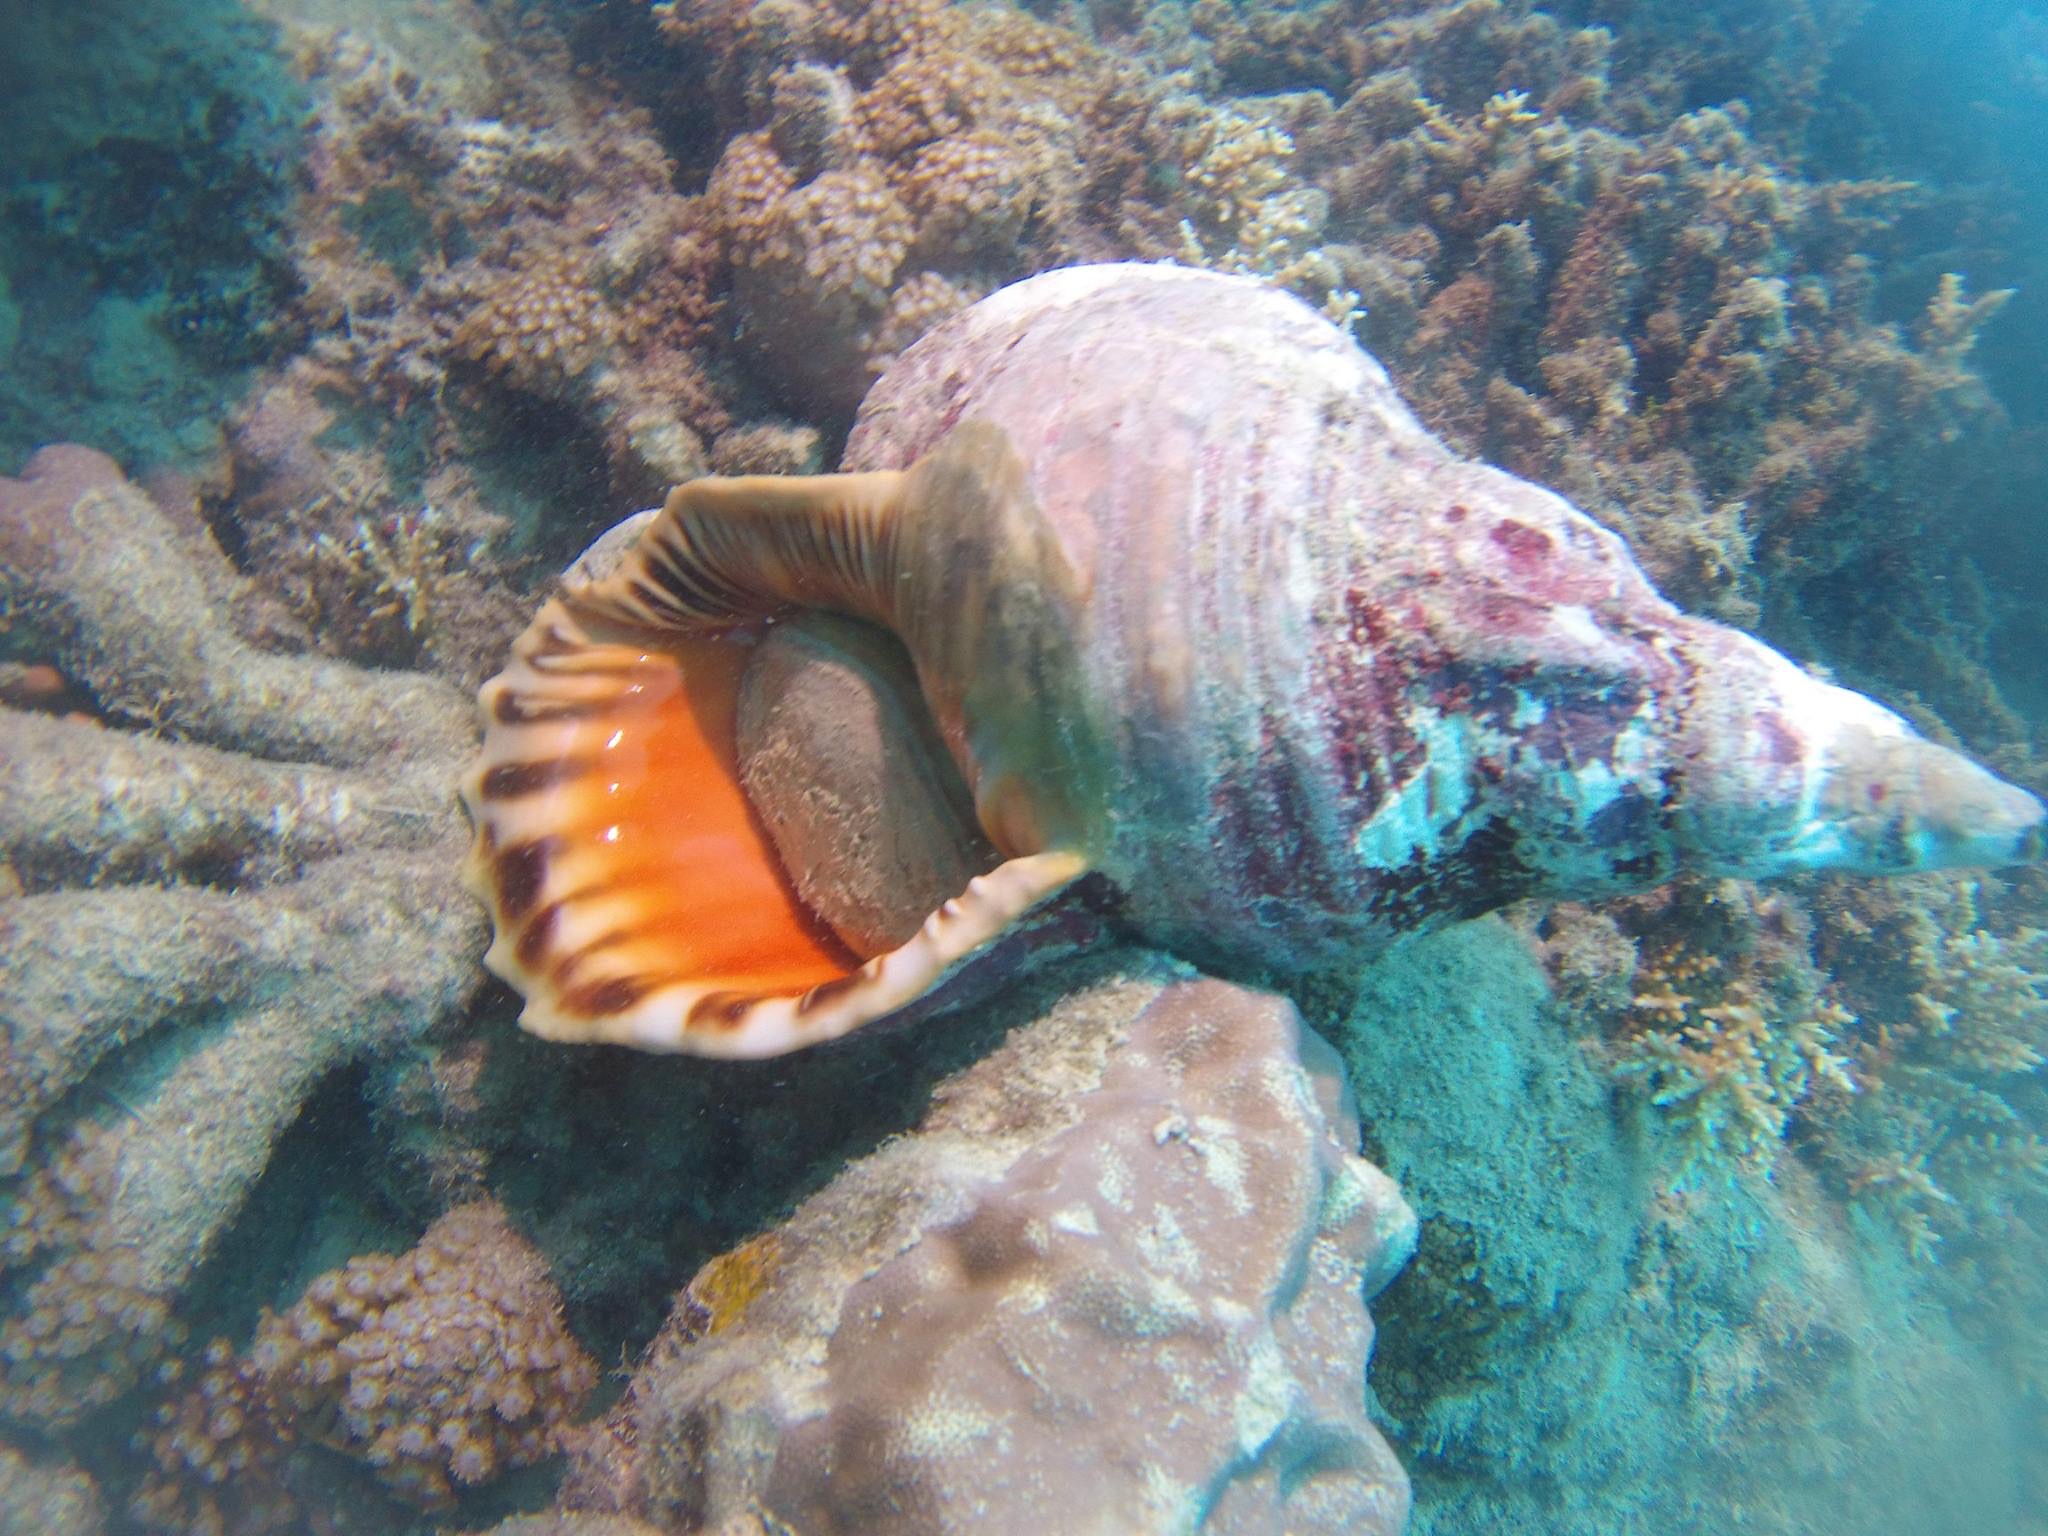
shell, underwater, marine biology, organism, coral reef fish, coral reef, reef, stony coral, fish, marine invertebrates, coral, invertebrate